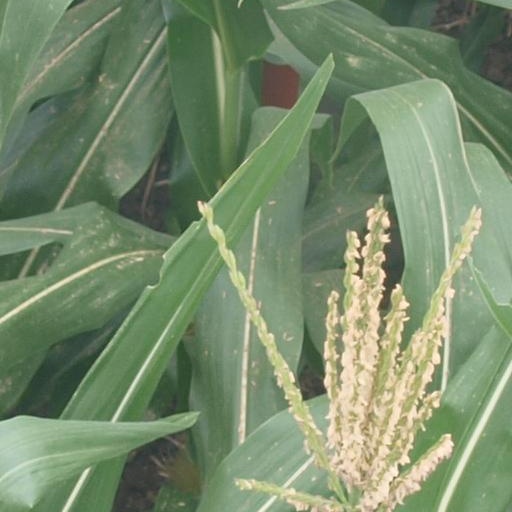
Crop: maize; corn